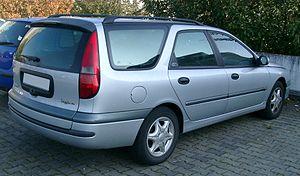
La Renault Laguna fut commercialisée entre 1994 et 2001. Elle a existé en version berline cinq portes et en version break, dénommée commercialement «Nevada» en cinq portes là aussi.